Siege of Scylla

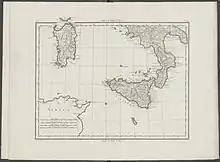
French map of Sicily, Calabria and Sardinia, 1807

After pursuing the flying French for two days after the Battle of Maida, British General Sir John Stuart returned to Monteleone, and took measures for the recovery of the fortified posts round the extremity of the peninsula, chief of which was the Castle of Scylla. For this purpose he despatched a brigade under Colonel John Oswald, with some light artillery and two Engineer officers (Captain J. T. Jones and Lieutenant Lewis), to commence operations against that post. They arrived before the fort in the night of 11 July, and on the following morning made a close reconnaissance of the place.